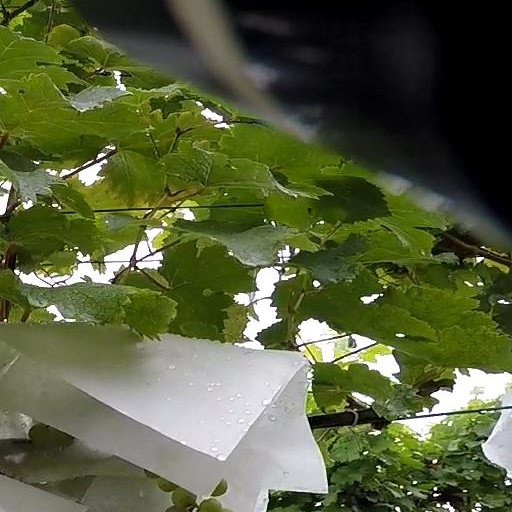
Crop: grape